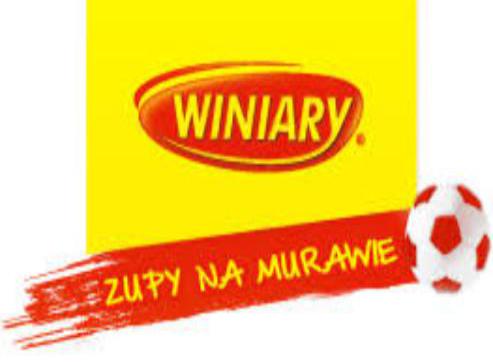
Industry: Food